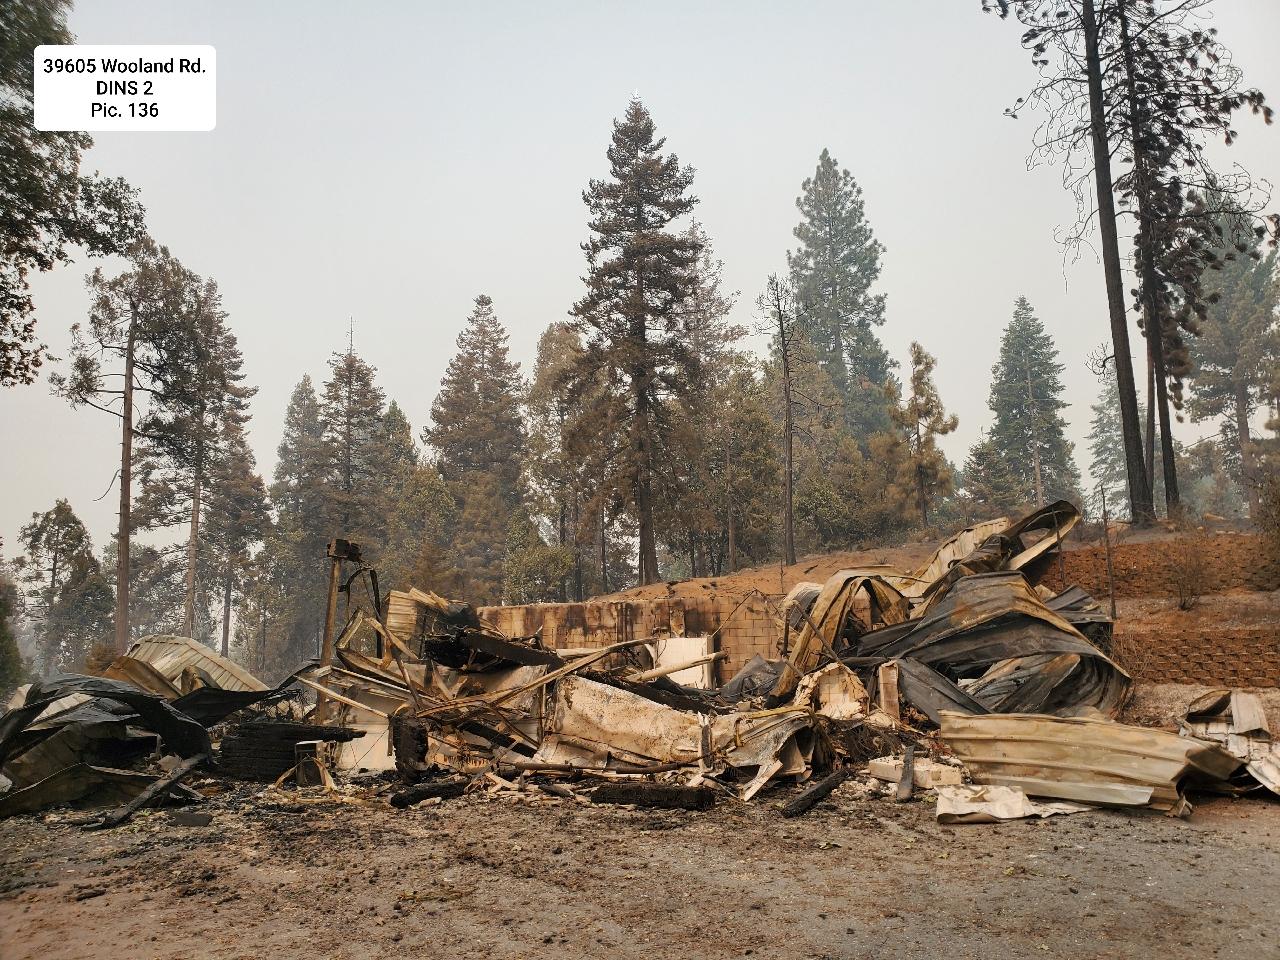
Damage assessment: destroyed